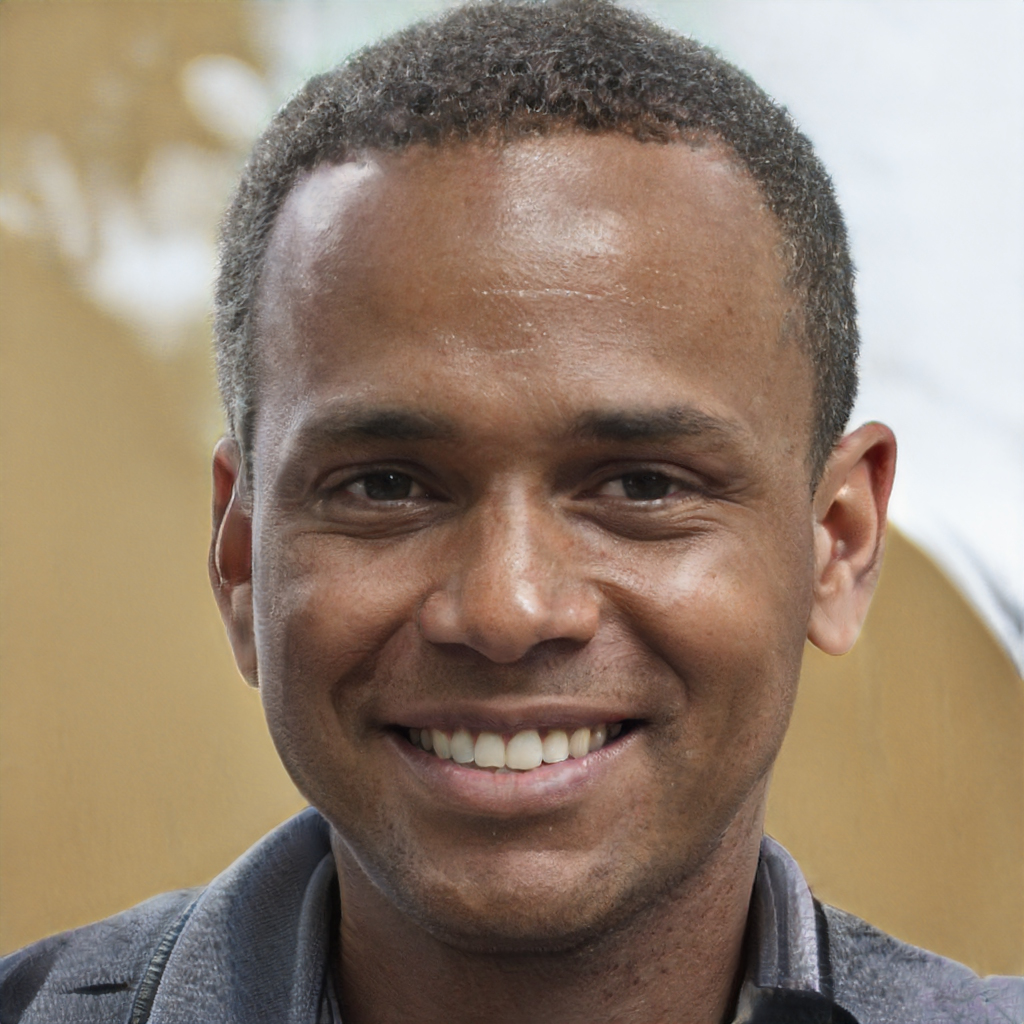
Gender: Male